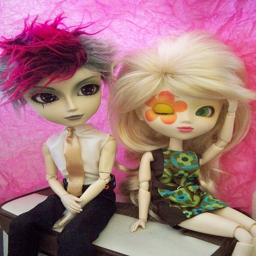
Two dolls with crazy hair and interesting clothes.
Two dolls sitting next to each other on a bench
Two dolls with striking features sitting next to each other.
Two dolls are sitting posed next to each other.
Two doll display, red cotton candy style background.